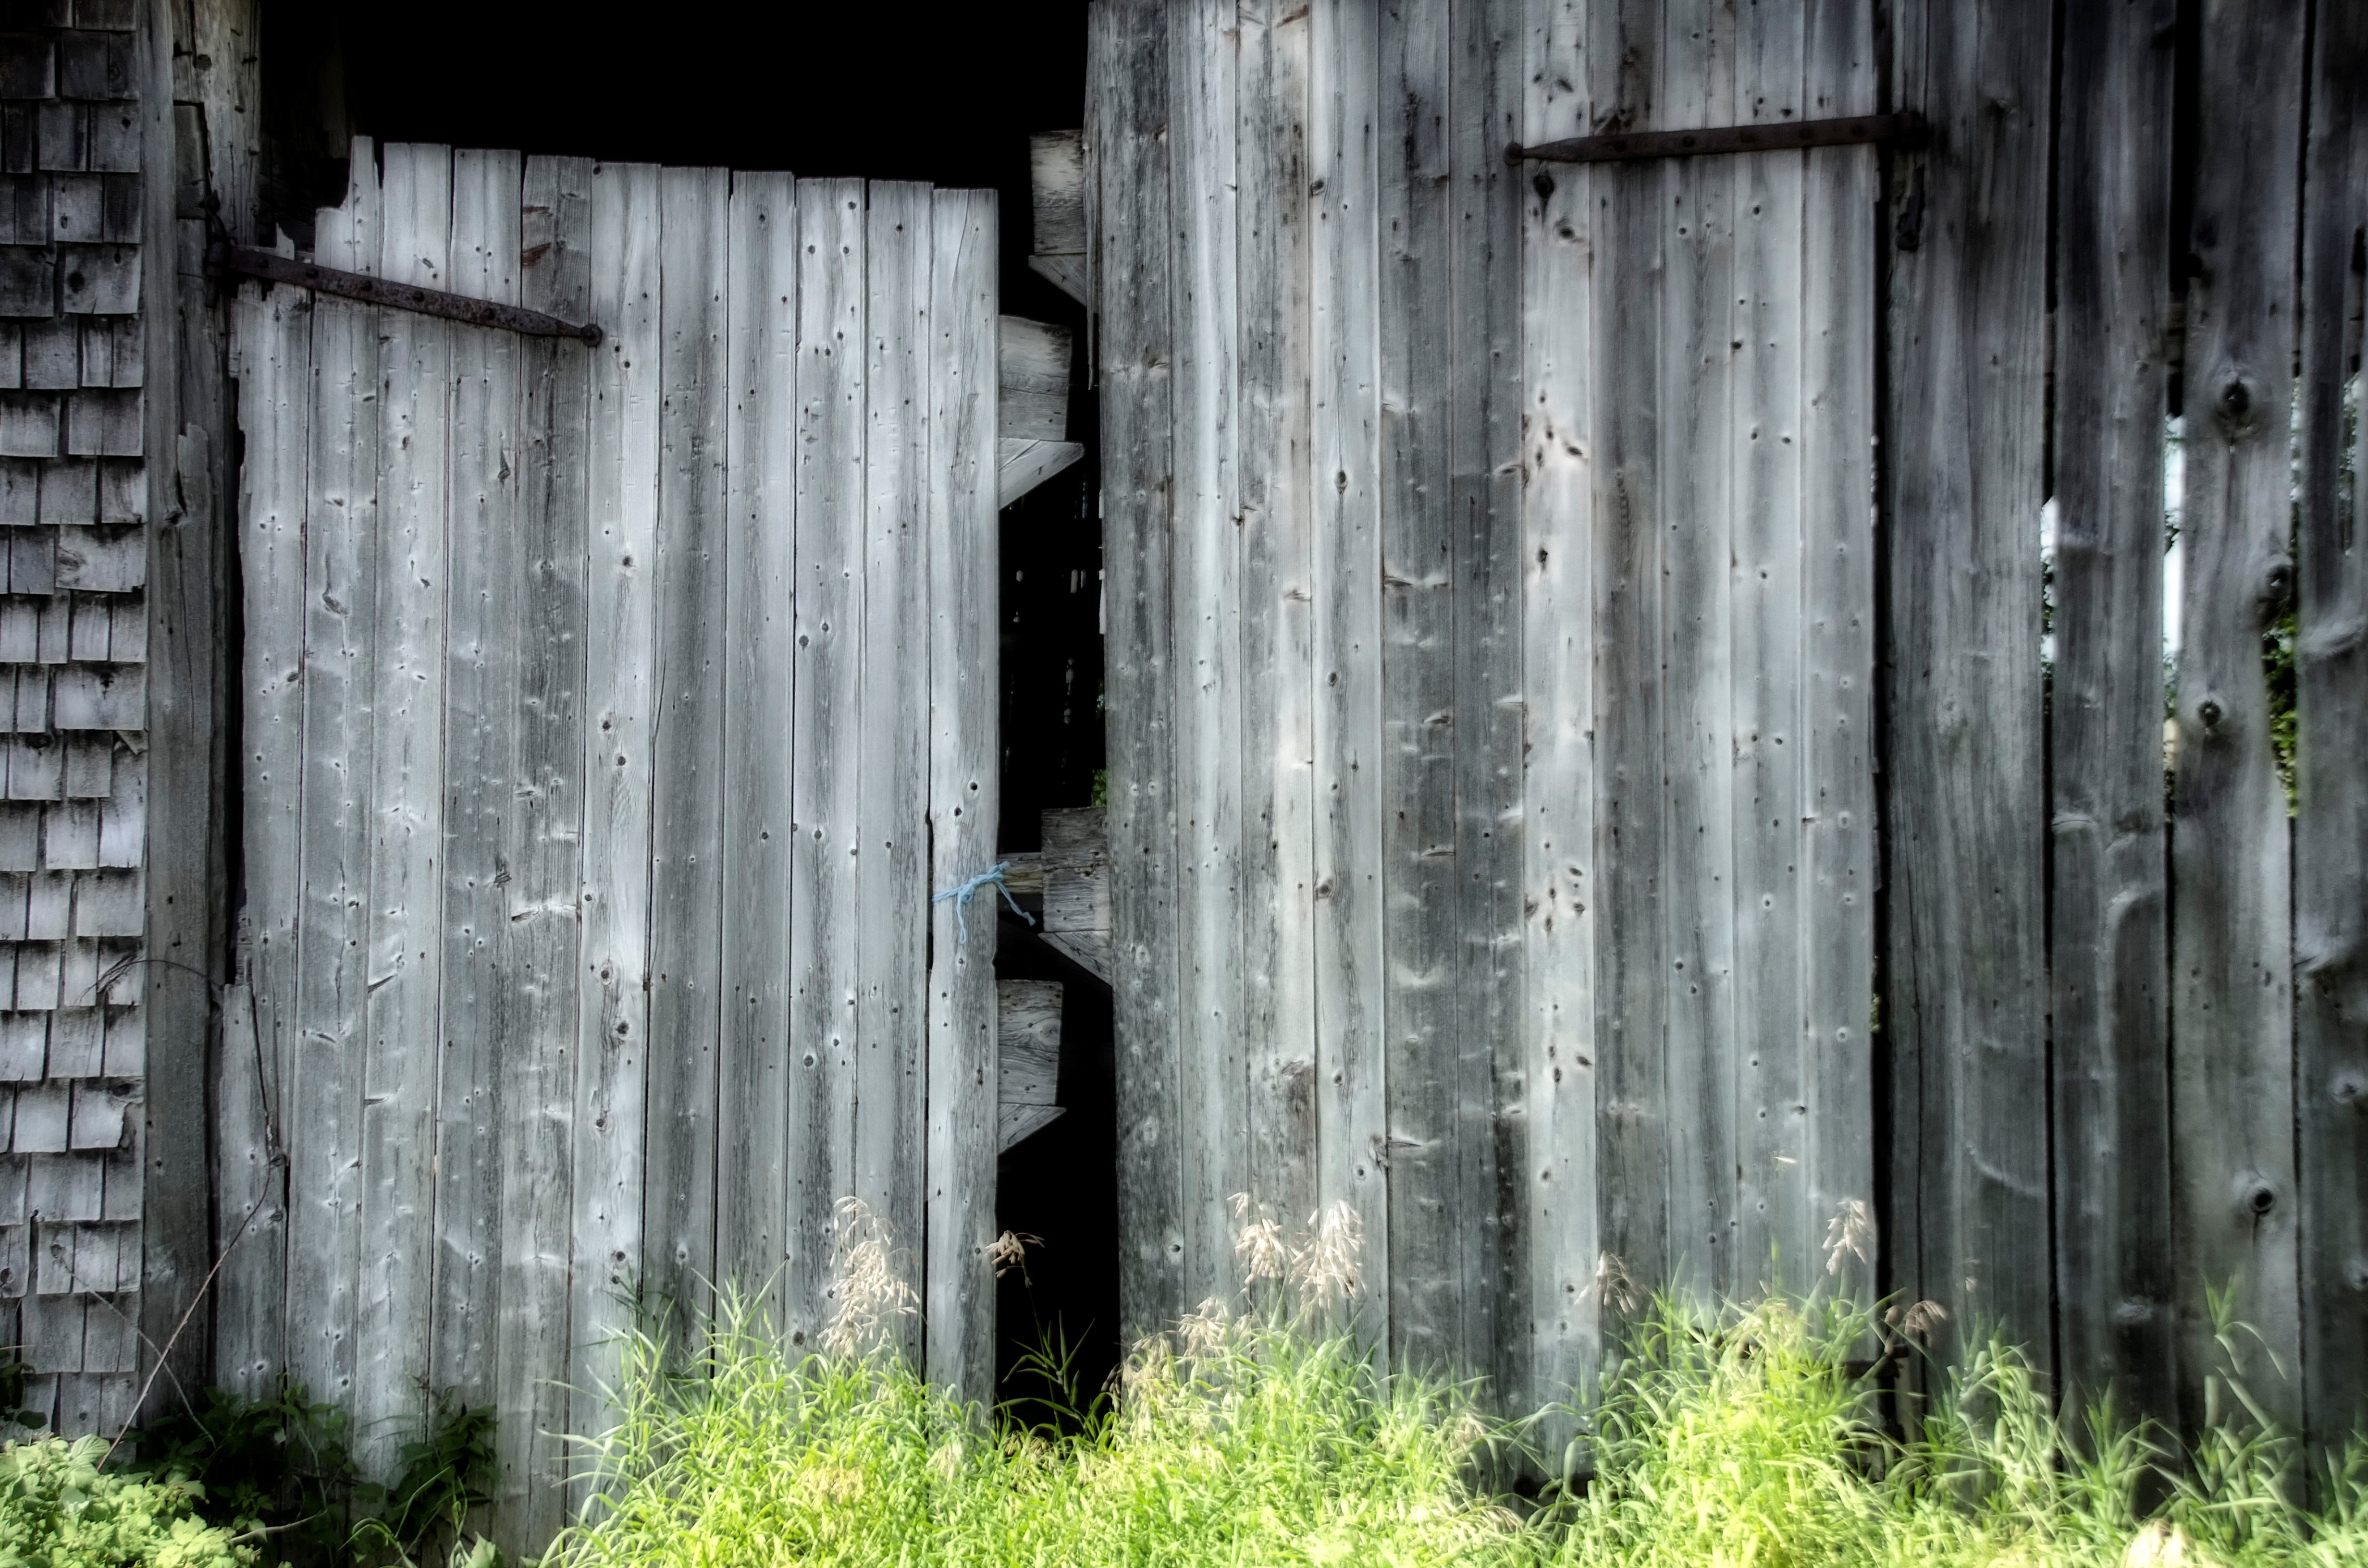
tree, nature, forest, wood, sunlight, wall, column, canada, quebec, sherbrooke, woody plant